Cross-dressing in film and television

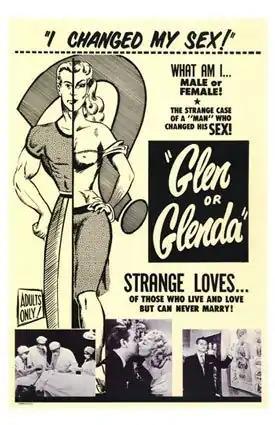
Film poster for "Glen or Glenda"

Cross-dressing and drag in film and television has followed a long history of cross-dressing and drag on the English stage, and made its appearance in the early days of the silent films. Charlie Chaplin and Stan Laurel brought the tradition from the English music halls when they came to the United States with Fred Karno's comedy troupe in 1910. Both Chaplin and Laurel occasionally dressed as women in their films. Even the beefy American actor Wallace Beery appeared in a series of silent films as a Swedish woman. The Three Stooges, especially Curly (Jerry Howard), sometimes appeared in drag in their short films. The tradition has continued for many years, usually played for laughs. Only in recent decades have there been dramatic films which included cross-dressing, possibly because of strict censorship of American films until the mid-1960s. One early exception was Alfred Hitchcock's thriller "Murder!", where the murderer is a transvestite who wears particularly frilly dresses and petticoats. Cross-gender acting, on the other hand, refers to actors or actresses portraying a character of the opposite gender.